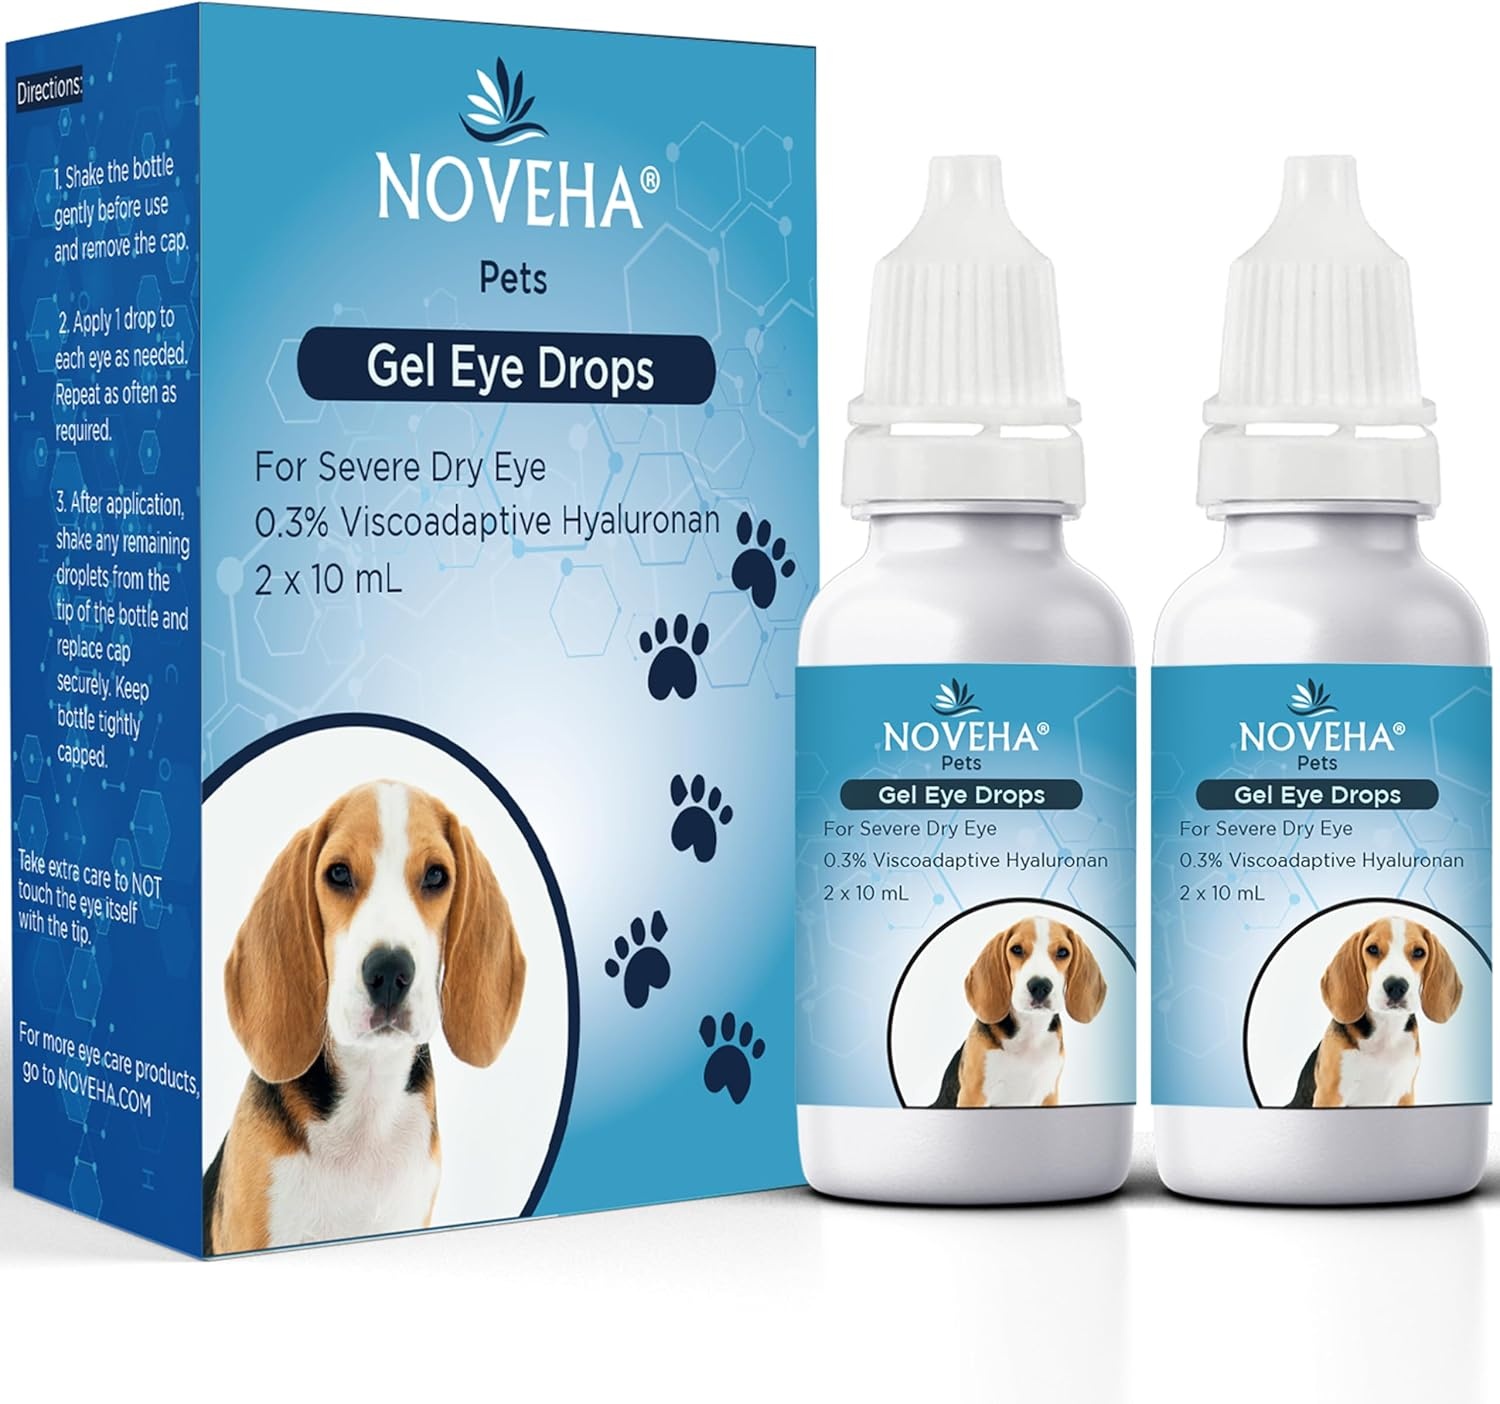
NOVEHA Pet Gel Eye Drops with 0.3% Viscoadaptive Hyaluronan | Eye Solution for Severe Dry Eyes - Long Lasting Hydration, Reduces Nuisance, Swelling & Dryness - Eye Lube for Dogs and Cats (2x10mL)
About this item ALLEVIATION & HYDRATION - NOVEHA Gel Eye Drops provide an immediate surge of soothing hydration and lubrication to your pet’s severely irritated eyes. Containing 0.3% Viscoadaptive Hyaluronan, our Gel eye drops instantly revitalize dry and irritated eyes while helping reduce nuisance, swelling, and dryness related to dry eyes. Activated by blinking, it provides immediate, long-lasting hydration for superior comfort. REVOLUTIONARY TEAR FILM STABILIZATION- Elevate your pet's ocular well-being with our advanced solution that's made to refresh and stabilize the delicate tear film with unparalleled precision. This innovative solution not only refreshes the eyes but also maintains their natural balance, ensuring a superior level of comfort that stands the test of time and ensures fewer applications for longer relief. NATURE’S FINEST, TRUSTED BY VETS- Trust matters when it comes to your pet's health. Our veterinarian-recommended formula has been carefully crafted to ensure optimal results. Your pet deserves the best, and our formulation reflects that commitment. Crafted without antibiotics or steroids, our eye drops harness the power of nature to promote the production of natural tears. Nourish your pet's eyes with a gentle and holistic touch. SINGLE SOLUTION, DOUBLE PACK- Tailored for pets of all kinds – dogs, cats, horses, and more. Elevate your pet's well-being with a thoughtful double-value pack that contains two 10mL bottles of our premium eye drops. Experience the convenience of always having a reliable solution at your fingertips, ready to provide the care your pet deserves. TRANSFORMED WELL-BEING, JOYFUL LIVING - Witness the transformation as your pet's well-being improves. NOVEHA’s Pet Gel Eye Drops isn't just a product; it's a pathway to a happier, healthier, and more joyful life for your beloved companion. Click ‘ADD TO CART’ and choose the best for them today.
Brand: NOVEHA
Category: Animals & Pet Supplies > Pet Supplies > Pet Eye Drops & Lubricants > Eye Lubricants